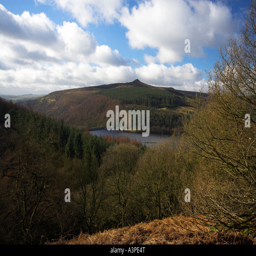
water reservoir lake and mountain viewed